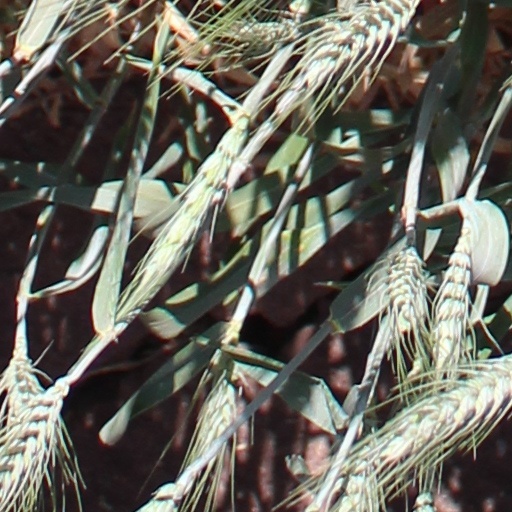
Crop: wheat